Military awards and decorations

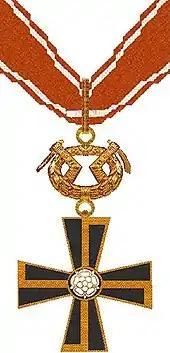
The I class of the Mannerheim Cross of the Order of the Cross of Liberty from 1941

Decorations have been known since ancient times. The Egyptian Old Kingdom had the Order of the Golden Collar while the New Kingdom awarded the Order of the Golden Fly. Celts and Romans wore a torc or received other military decorations such as the "hasta pura", a spear without a tip. Dayaks wore and still wear tattoos, etc. Necklaces and bracelets were given during the early Middle Ages, evolving into large, richly jewelled necklaces, often with a pendant (commonly a medal) attached.